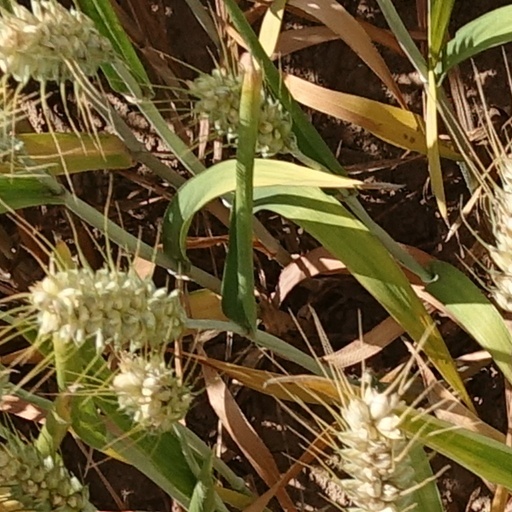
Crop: wheat